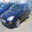
Label: automobile